Glycoside hydrolase family 4

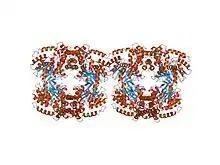
Structure of the 6-phospho-beta glucosidase from Thermotoga maritima at 2.55 angstrom resolution in the tetragonal form with manganese, NAD+ and glucose-6-phosphate

In molecular biology, glycoside hydrolase family 4 is a family of glycoside hydrolases , which are a widespread group of enzymes that hydrolyse the glycosidic bond between two or more carbohydrates, or between a carbohydrate and a non-carbohydrate moiety. A classification system for glycoside hydrolases, based on sequence similarity, has led to the definition of >100 different families. This classification is available on the CAZy web site, and also discussed at CAZypedia, an online encyclopedia of carbohydrate active enzymes.